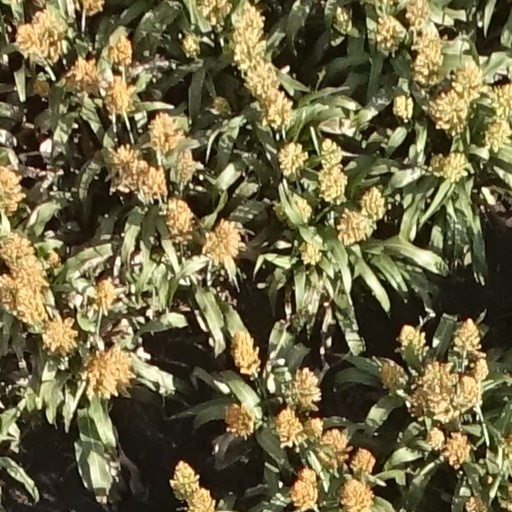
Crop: sorghum